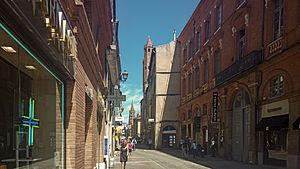
La rue du Taur est une rue du centre historique de Toulouse, en France. Elle traverse le quartier Arnaud-Bernard, depuis la place du Capitole jusqu'à la place Saint-Sernin, dans le secteur 1 de la ville. Elle appartient au secteur sauvegardé de Toulouse.
Le quartier du Capitole est un riche quartier de la ville de Toulouse, bien que peu peuplé, et situé administrativement dans le Secteur 1 - Toulouse centre. Le quartier est relativement petit en superficie et constitue le cœur historique de la ville. Il se distribue autour de la place du Capitole, traditionnel lieu de rassemblement des Toulousains lors d'événements majeurs, et où se trouve le Capitole et le théâtre du Capitole.
L'église Notre-Dame du Taur est un édifice religieux catholique, qui se trouve au nᵒ 12 bis rue du Taur, entre la place du Capitole et la basilique Saint-Sernin, au cœur du quartier Arnaud-Bernard, dans le centre-ville de Toulouse. L'église, construite entre le XIVᵉ et XVIᵉ siècles, est un des principaux monuments de l'art gothique méridional. Elle est particulièrement célèbre pour sa haute façade, un clocher-mur qui s'insère dans les constructions de la rue.